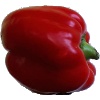
Label: Pepper Red 1